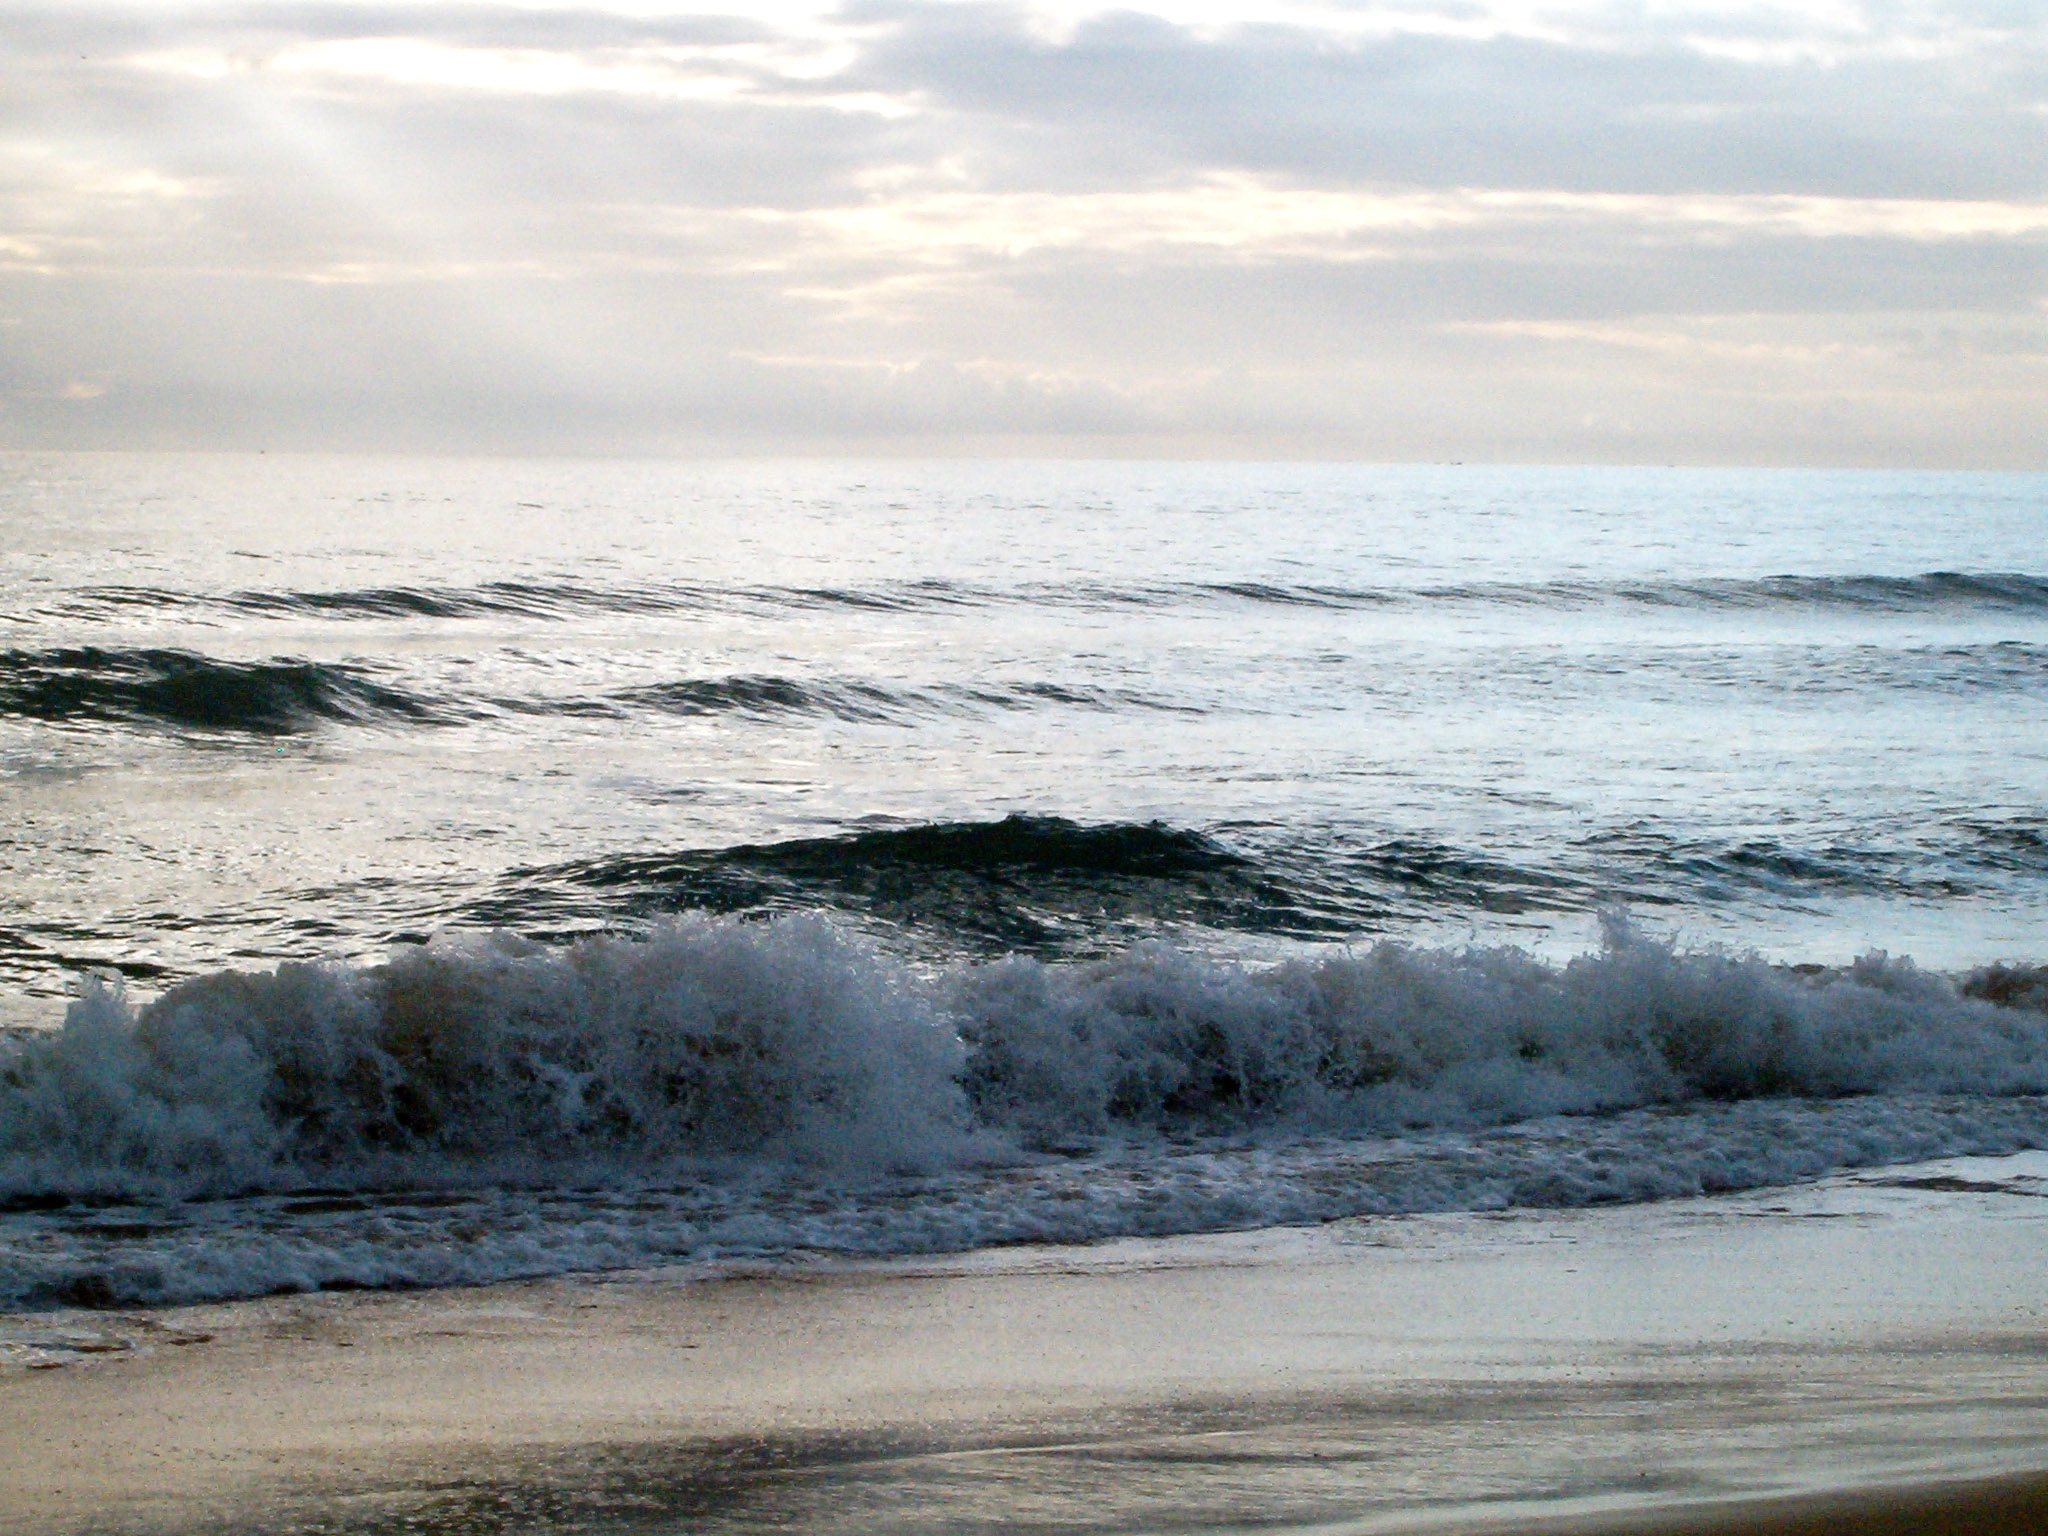
beach, sea, coast, water, sand, rock, ocean, horizon, cloud, shore, wave, wind, material, body of water, wind wave